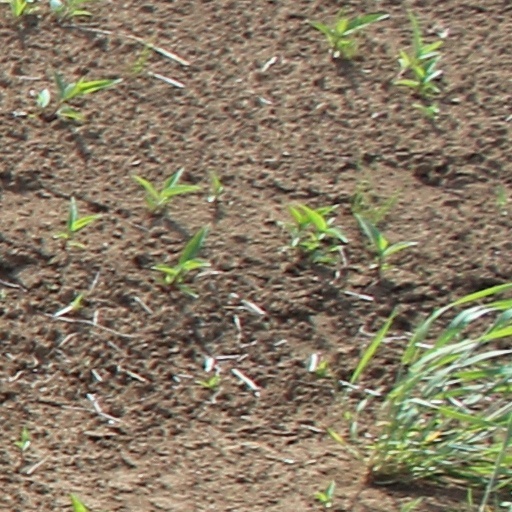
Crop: wheat